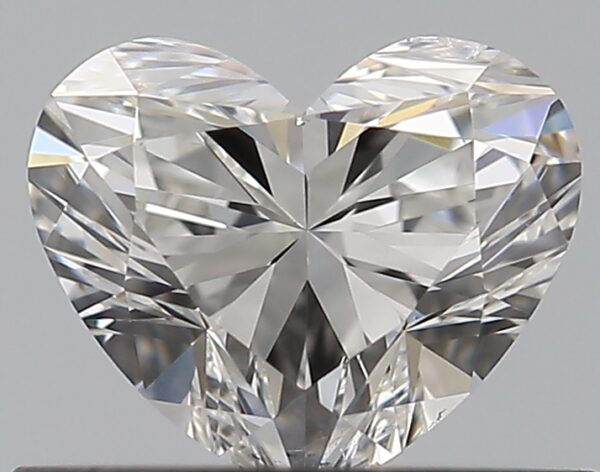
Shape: heart
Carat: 0.5
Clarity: SI1
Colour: G
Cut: EX
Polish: EX
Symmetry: VG
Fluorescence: N
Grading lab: GIA
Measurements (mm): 4.67 x 5.55 x 3.37